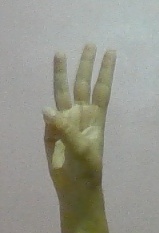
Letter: thaa